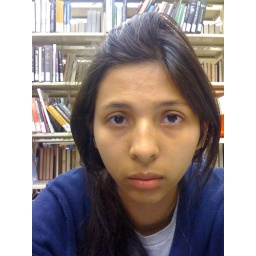
No sleep. Feeling nauseated. Still in library surrounded by super interesting books that I want to look at.